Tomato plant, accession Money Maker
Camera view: bottom (45 deg); turntable rotation: 300 degrees
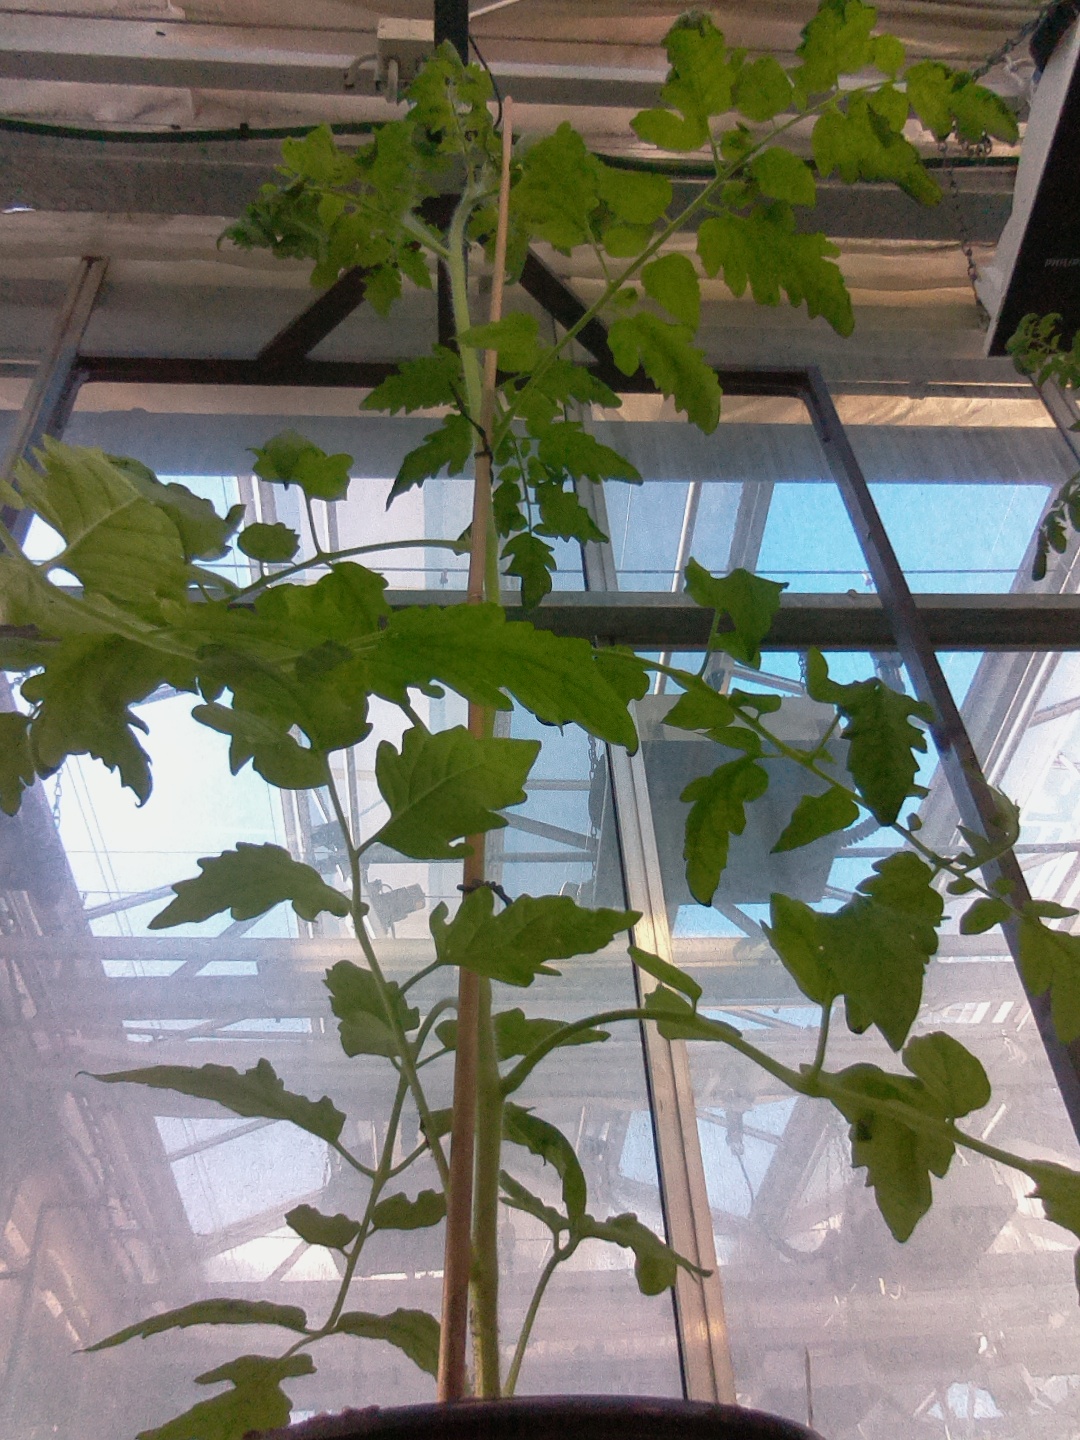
BBCH growth stage 53: 3 inflorescences visible